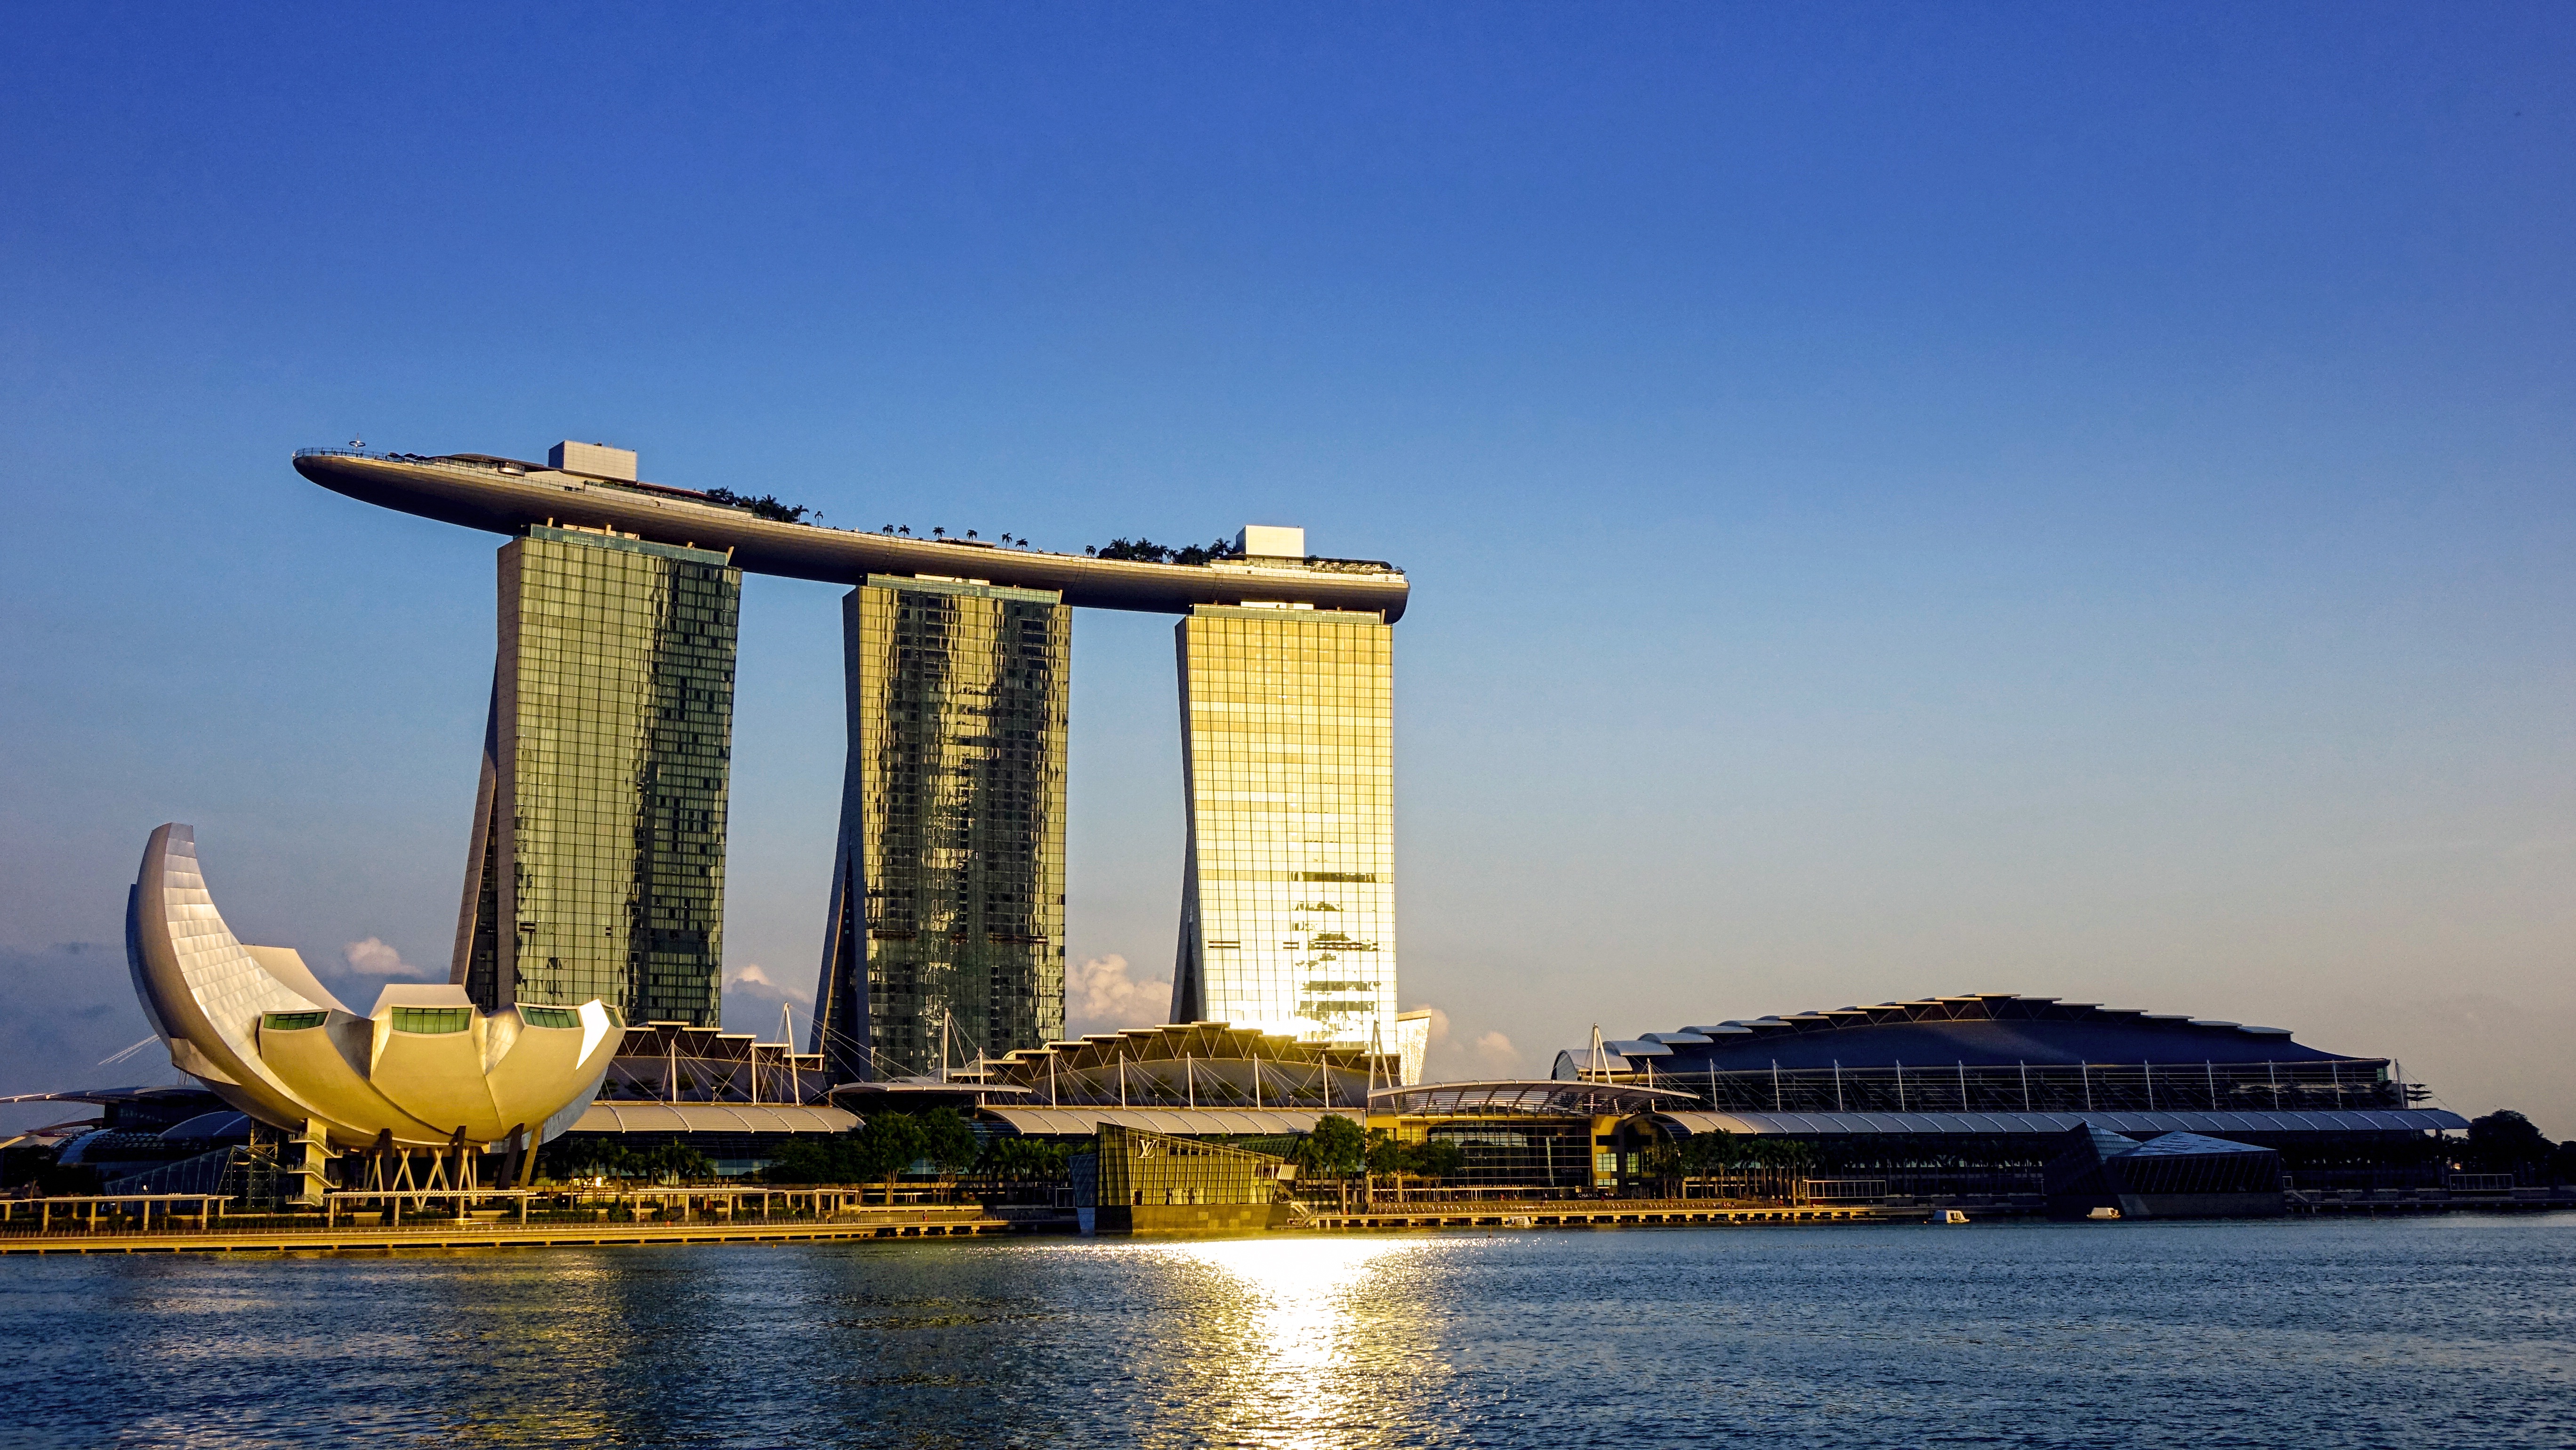
sea, horizon, dock, structure, sunset, skyline, cityscape, travel, dusk, golden, vehicle, landmark, tourism, blue sky, hotel, singapore, refection, marina bay sands, singapore river, artscience museum